D'Arenberg

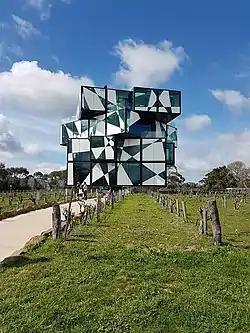
d'Arenberg Cube, McLaren Vale, South Australia

The d'Arenberg Cube is a five-storey building situated within the d'Arenberg vineyards on Osborn Road and was designed by Chief Winemaker Chester Osborn. Completed in 2017, the building contains a restaurant known as the d'Arenberg Cube Restaurant, a wine sensory room, a virtual fermenter, a 360-degree video room and the Alternate Realities Museum, which features numerous art installations.